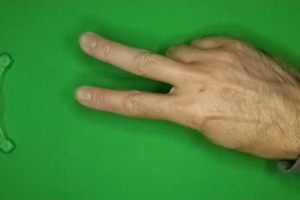
Label: scissors